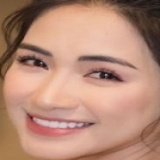
ca sĩ Hòa Minzy